Peter Bell (footballer, born 1976)

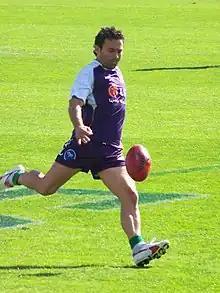

: "For information about the former St Kilda player named Peter Bell, see Peter R. Bell."